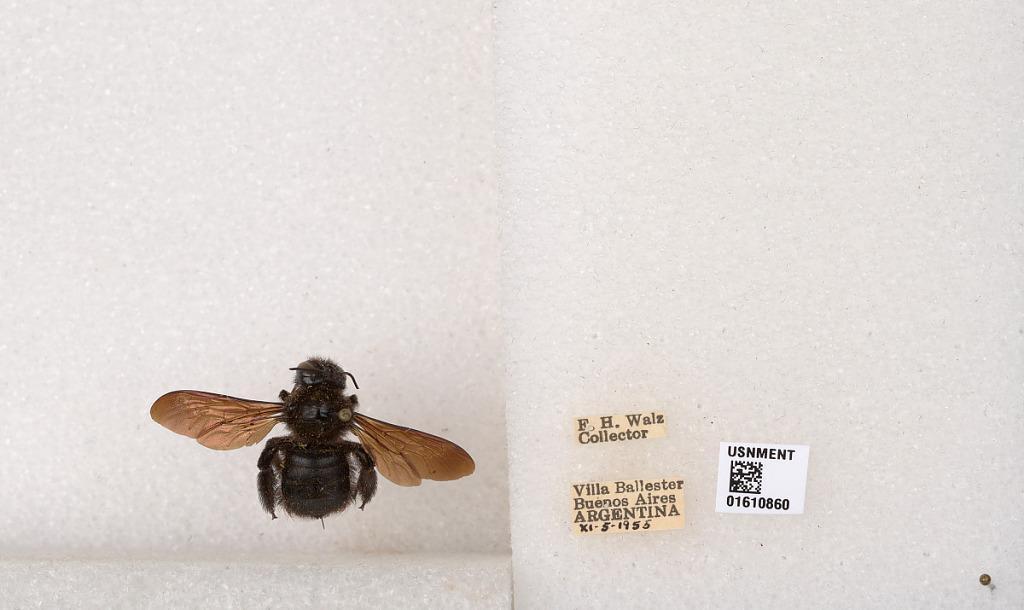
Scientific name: Xylocopa (Stenoxylocopa) artifex Smith
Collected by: F. Walz
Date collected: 1955-11-5
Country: Argentina
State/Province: Buenos Aires
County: Partido de General San Martin
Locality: Villa Ballester
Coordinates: -34.55, -58.5628